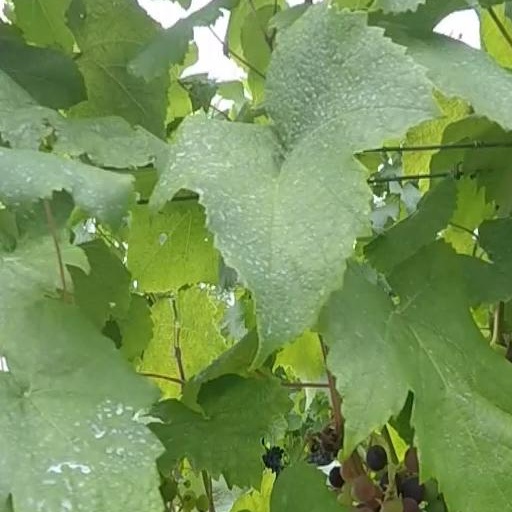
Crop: grape